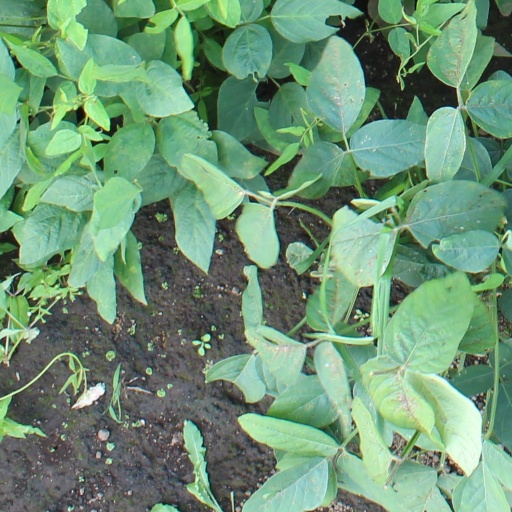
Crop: soybean